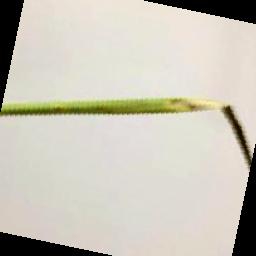
Label: Rice___Brown_Spot